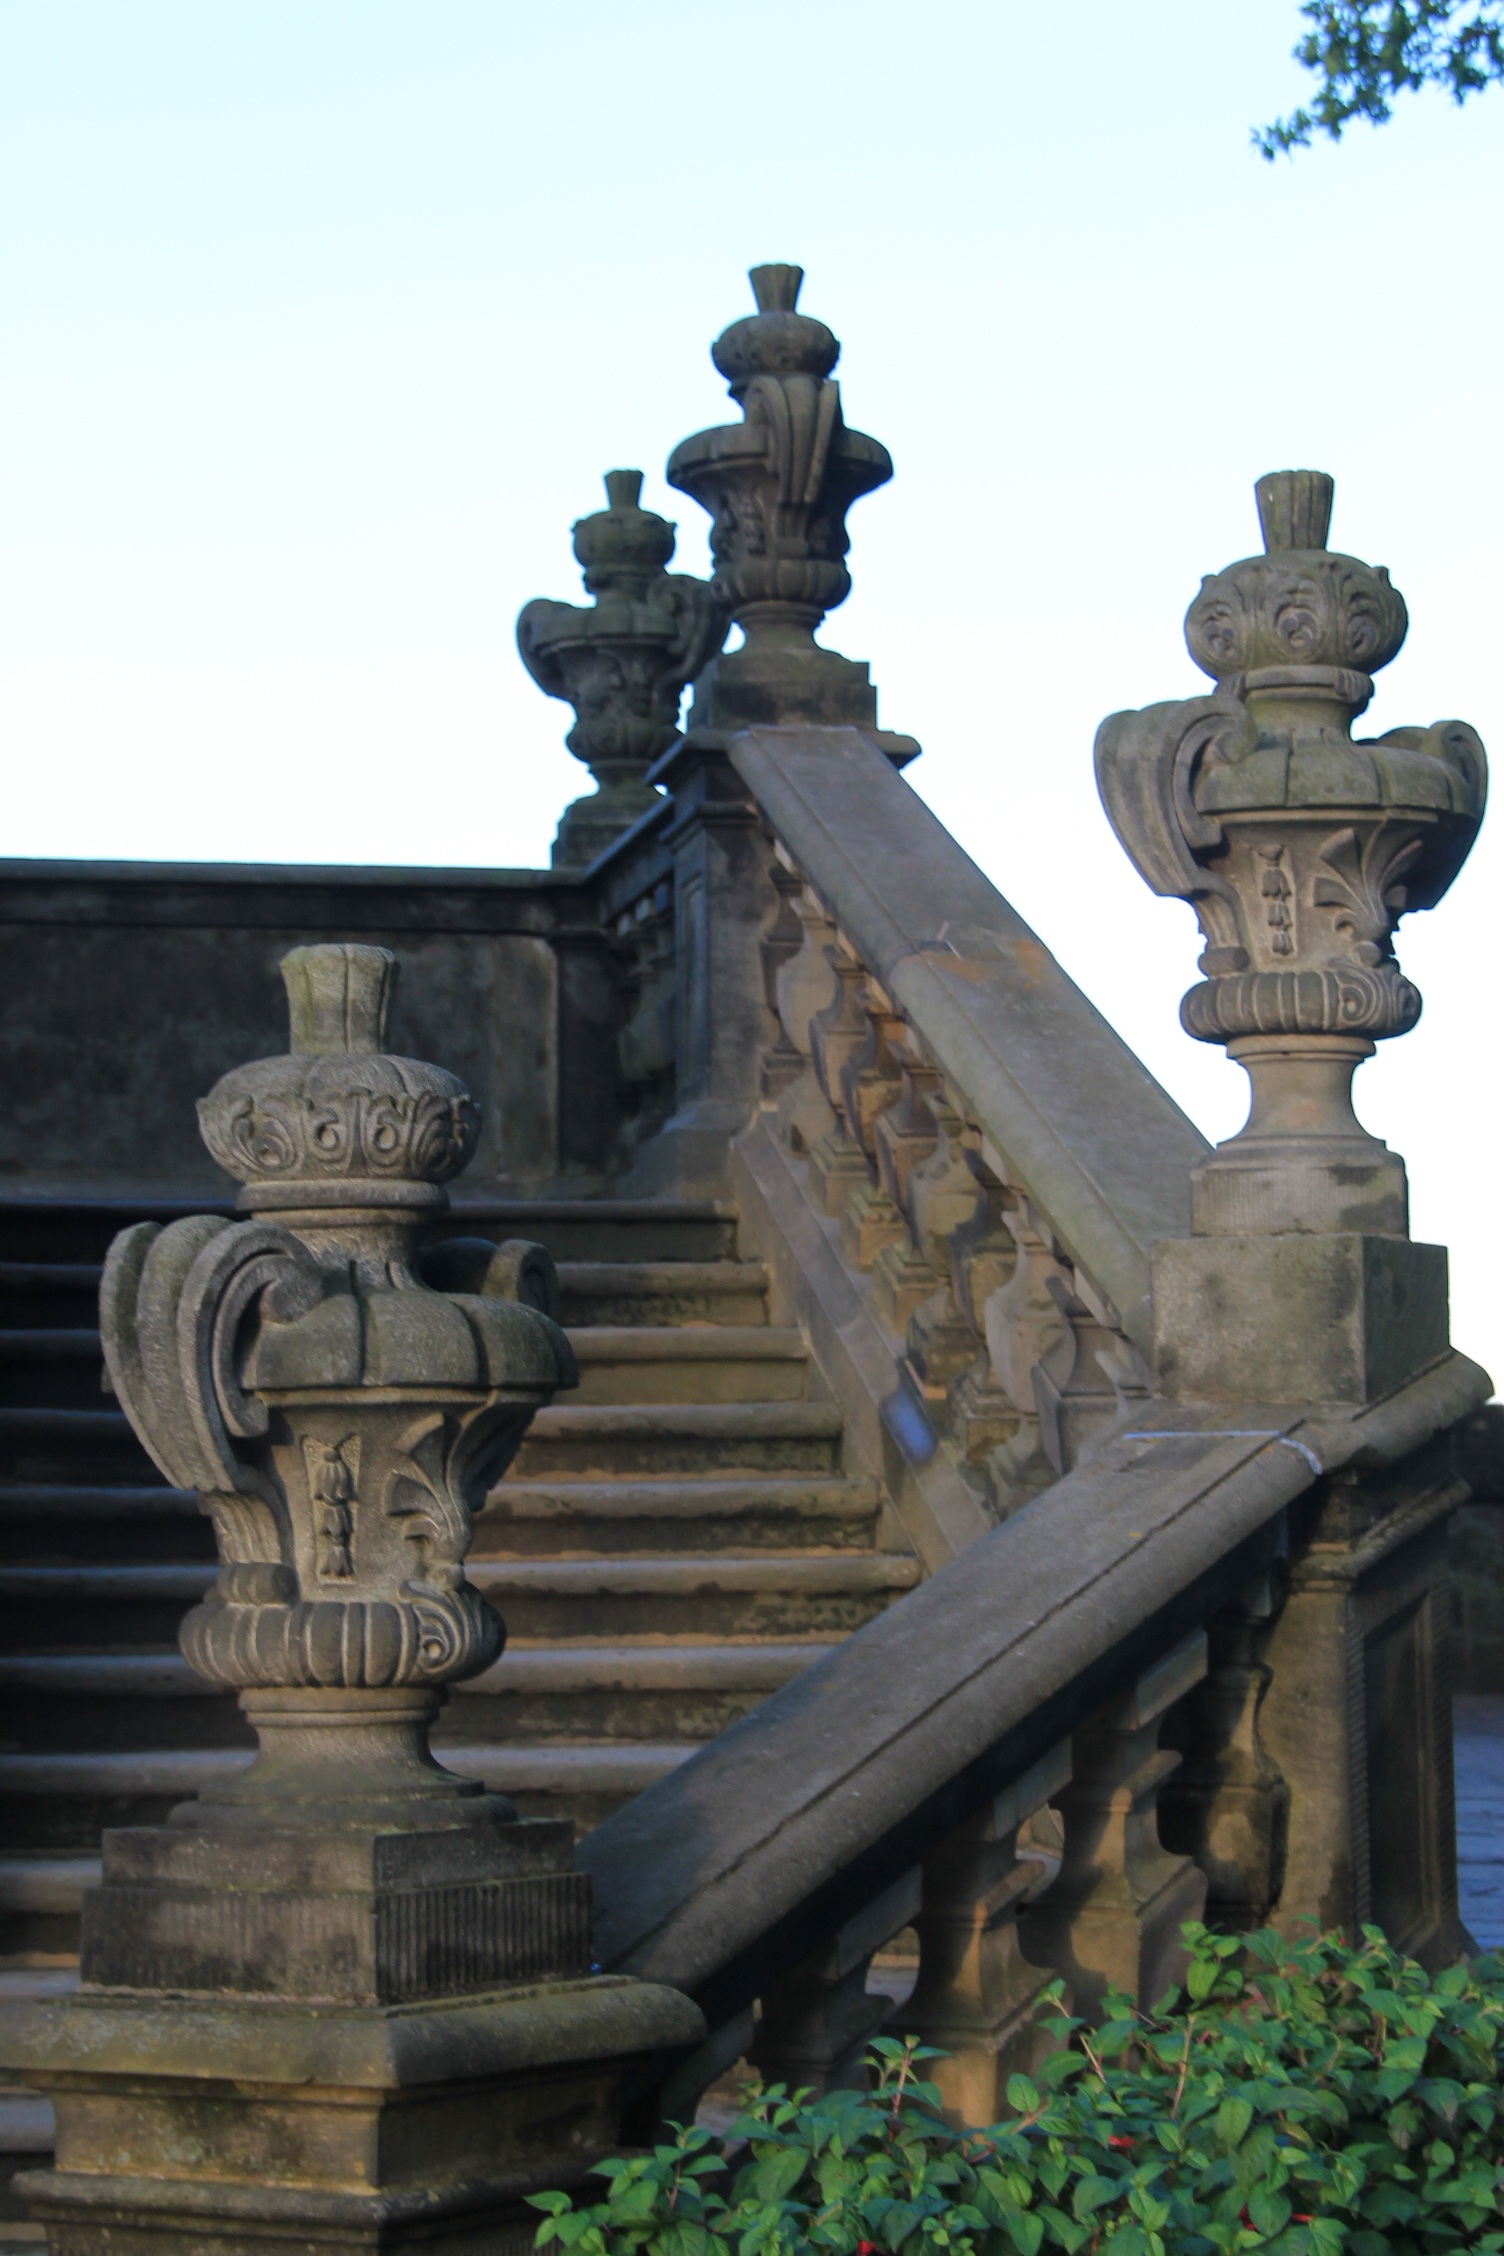
monument, statue, landmark, place of worship, sculpture, memorial, temple, stairs, water feature, k nigstein, putten, ancient history